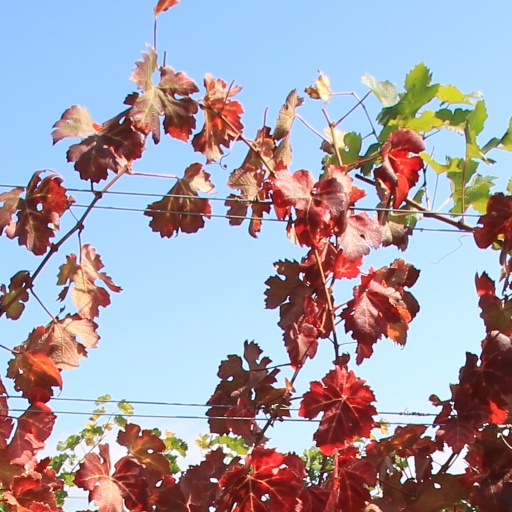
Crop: grape